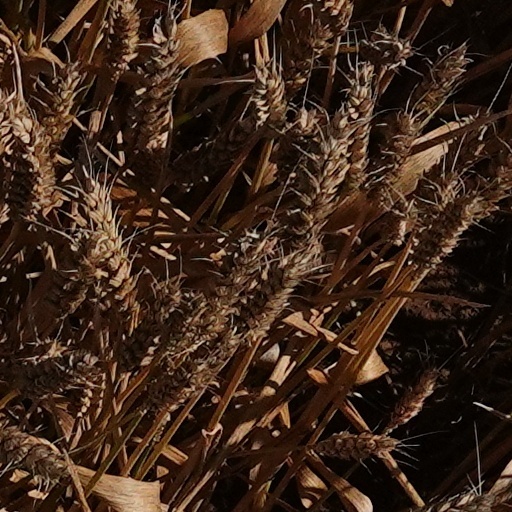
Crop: wheat